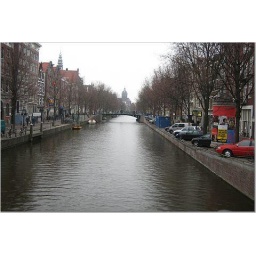
nice shot o f the canals with clock tower in back